Frank Herman Albright

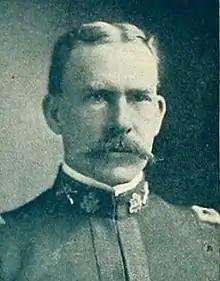
Albright as a captain in 1904. From "The Debris", the Purdue University yearbook

Frank Herman Albright (August 2, 1865 – July 21, 1940) was a career officer in the United States Army. A veteran of the Spanish–American War, Philippine–American War, World War I, he attained the rank of brigadier general, and was most notable for his First World War command of the 151st Infantry Brigade and the 56th Infantry Brigade.